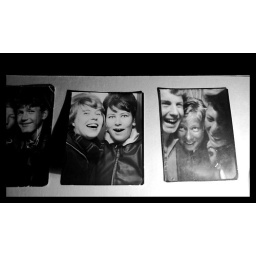
could squeeze in several persons in those photoe boxes